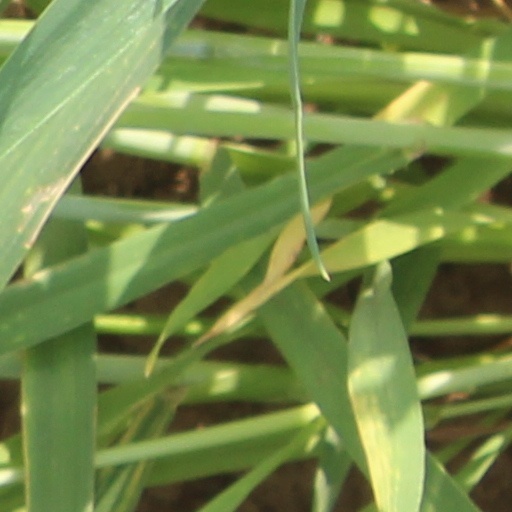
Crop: wheat